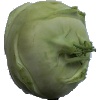
Label: Kohlrabi 1